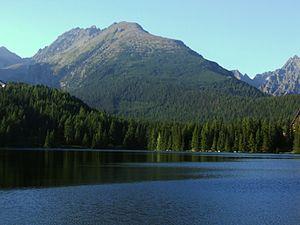
Le Patria est un sommet de la Slovaquie et de la chaîne des Hautes Tatras. Il culmine à 2 203 mètres d'altitude.